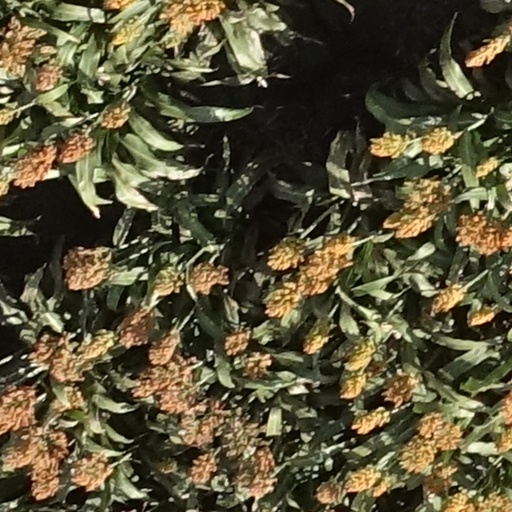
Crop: sorghum